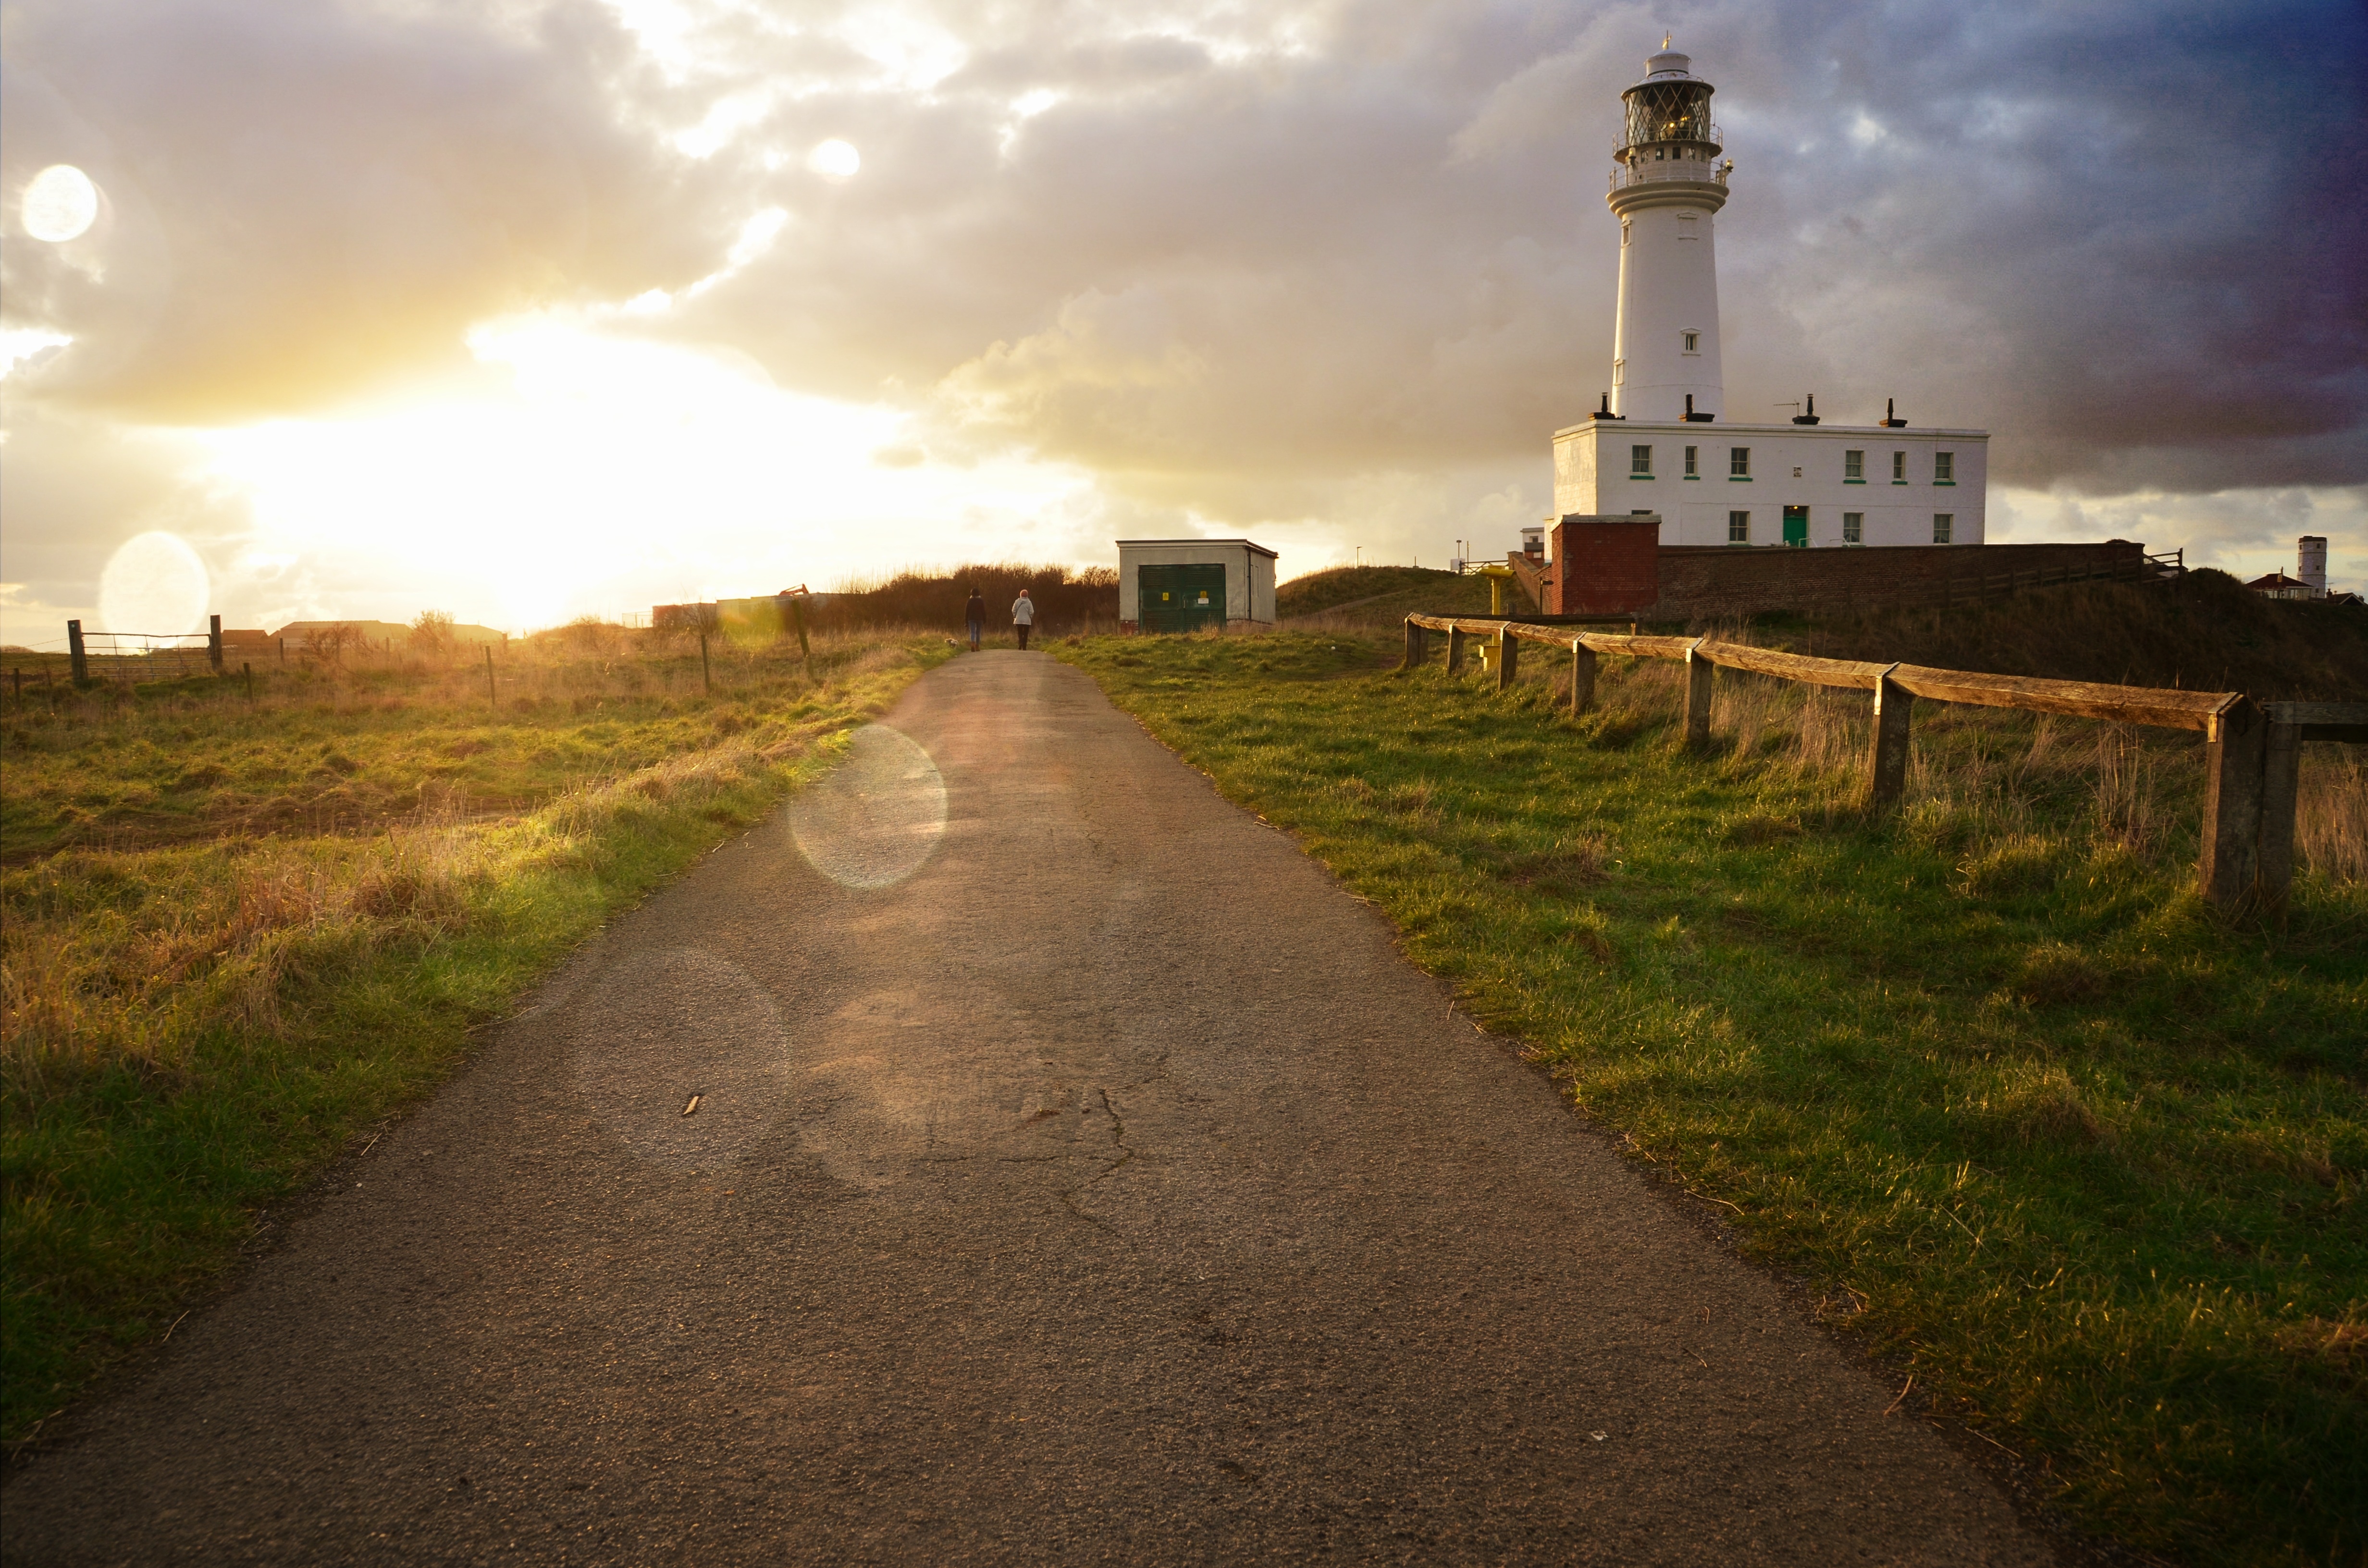
sea, coast, light, lighthouse, sky, sunset, road, sunlight, morning, dusk, evening, lantern, tower, lane, waterway, lighter, tour, infrastructure, rural area, sea wall